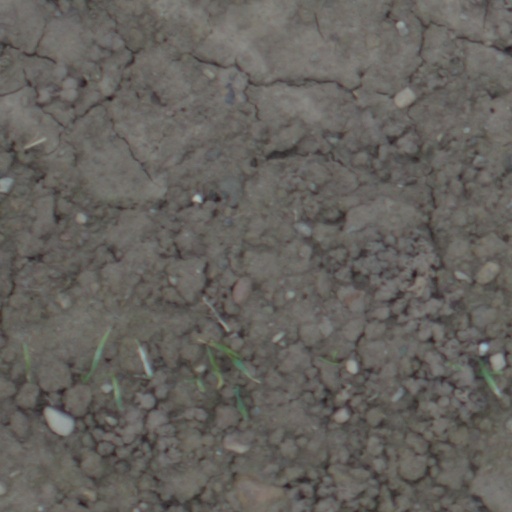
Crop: wheat